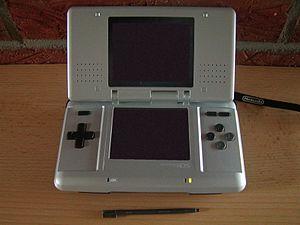
Un contrôleur de jeu est un appareil qui permet de contrôler un ou plusieurs éléments d'un jeu vidéo. D'un point de vue informatique, il s'agit donc d'un périphérique d'entrée. Habituellement, ces contrôleurs de jeu sont reliés à une console de jeux vidéo ou à un ordinateur personnel et il s'agit de l'un des matériels suivants : clavier, souris, manette, joystick, paddle, ou encore tout autre appareil conçu pour le jeu et capable de recevoir des instructions. Il existe également des contrôleurs de jeu destinés à un usage en particulier comme le volant pour les jeux de course et le pistolet optique pour les jeux de tir. Certains autres périphériques ont une utilisation comme contrôleurs de jeu mais ne se limitent pas en particulier au jeu vidéo comme les claviers et souris en informatique.